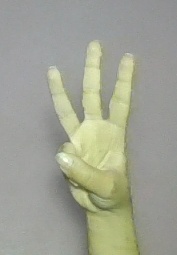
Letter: thaa